Mary's Ankle

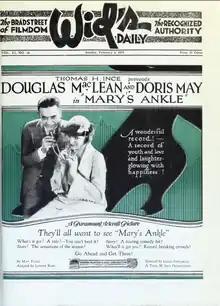
Advertisement for film

Mary's Ankle is a 1920 American silent comedy film directed by Lloyd Ingraham and written by Luther Reed based upon the play of the same name by May Tully. The film stars Douglas MacLean, Doris May, Victor Potel, Neal Burns, James Gordon, and Lizette Thorne. The film was released on February 29, 1920, by Paramount Pictures.